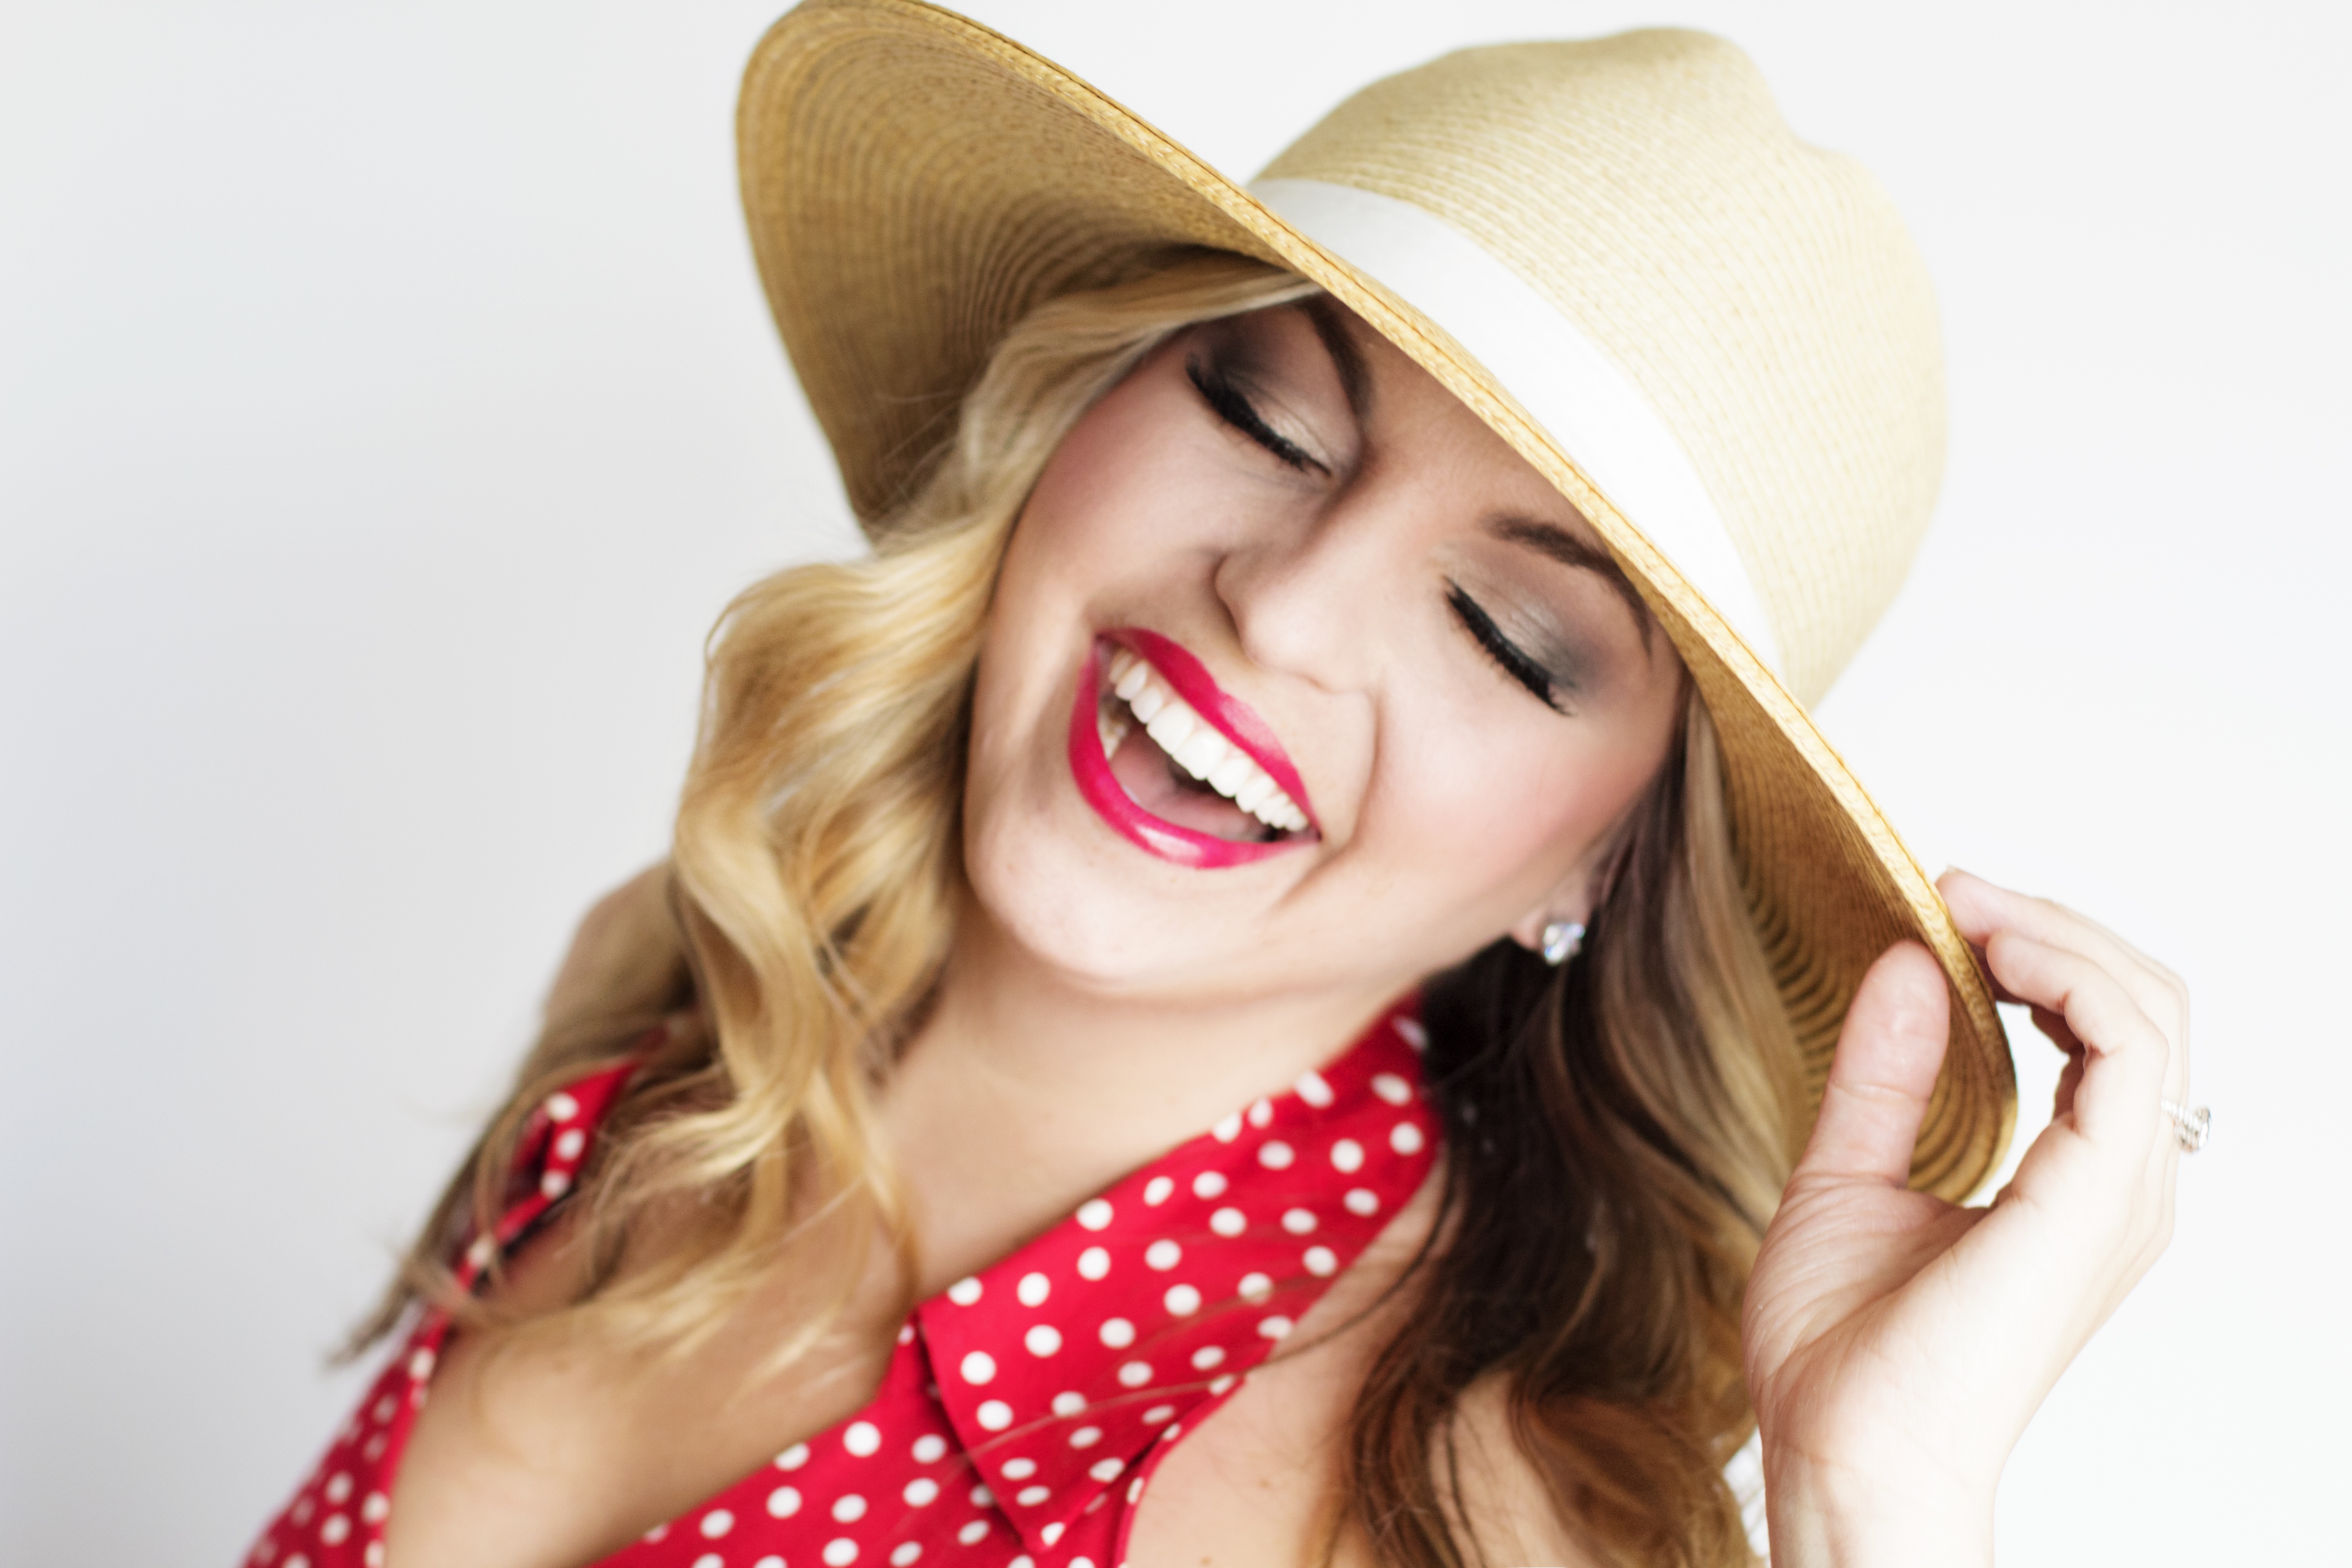
people, girl, sunshine, sun, woman, hair, vintage, cute, looking, summer, female, love, portrait, model, young, red, hat, fashion, clothing, shopping, lady, blonde, hairstyle, smiling, engagement, straw hat, makeup, feminine, make up, polka dot, laughing, posing, picnic, face, nose, eyes, dress, happy, lovely, glasses, skin, lips, beauty, joy, salon, elegant, dot, attractive, gorgeous, cosmetics, glamour, eyelashes, polka, stylish, charming, skincare, photo shoot, glamorous, pretty girl, red lipstick, fashion accessory